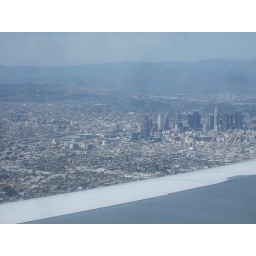
View as my plane came into land at LAX. The Library Tower is the tallest building in LA apparently.